Awake My Love

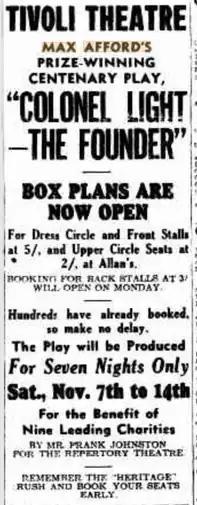
Adelaide Advertiser 31 Oct 1936

Afford originally wrote the play under the title "William Light - the Founder". In July 1936 it won first prize in a playwriting competition sponsorted by the "Advertiser" to celebrate the centenary of Adelaide. It was decided to present the play in Adelaide in November 1936.